History of Pamplona

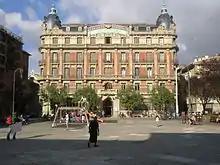
"La Agrícola" building, from 1914, a former bank and insurance company, nowadays the Municipal Library

Pamplona remained enclosed by its walls until the early 20th century, which caused the population to struggle with a lack of space and which prevented the city from meeting the challenges of a society that was beginning to abandon the "Ancien Régime" ways of living and working. Instead of expanding, the city grew in height: many of the old buildings are relatively tall compared to buildings of the same era in other Spanish cities.